Thelma Walker

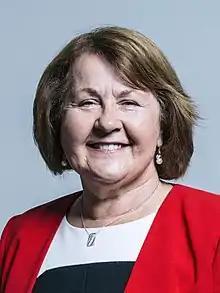
Official portrait, 2017

Thelma Doris Walker (born 7 April 1957) is a British politician, formerly the Labour Party Member of Parliament (MP) for Colne Valley from 2017 to 2019. Before her political career, she worked as a teacher for 34 years and later as an independent consultant.